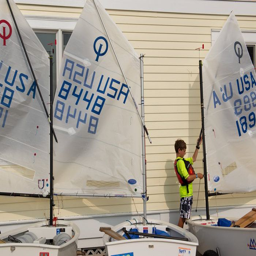
preparing to race by person on tourist attraction / a young sailor checks his sail .